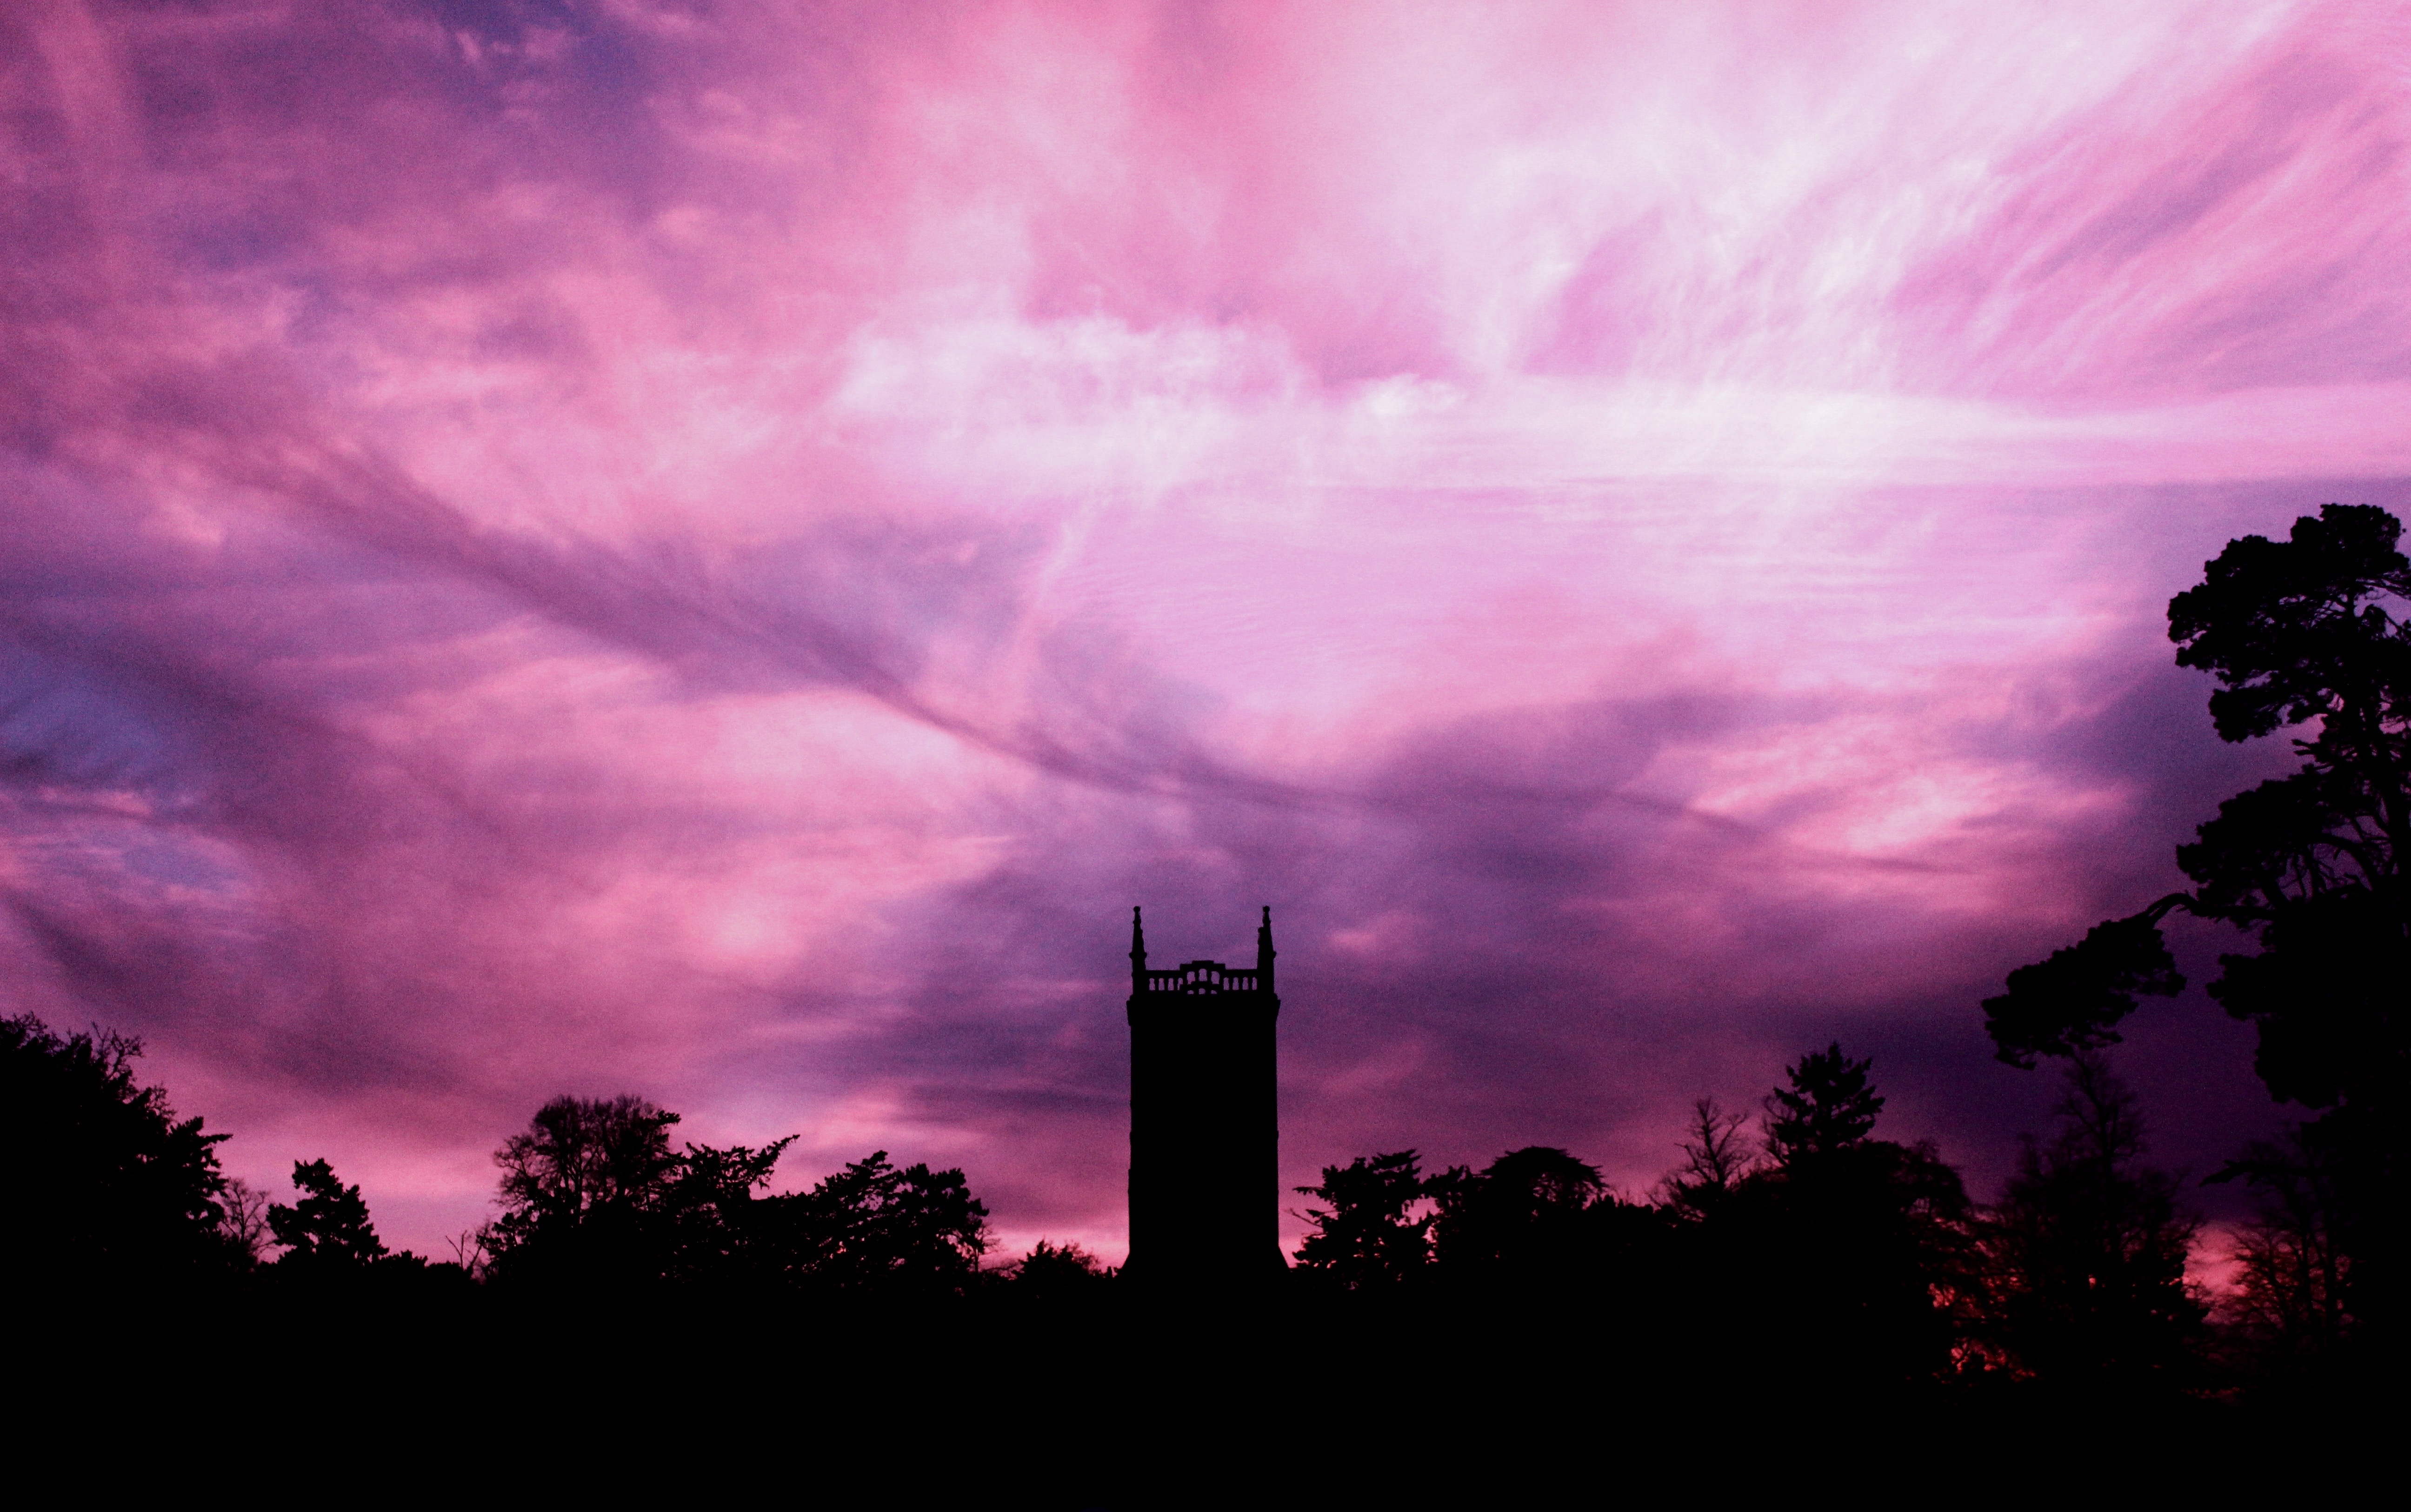
silhouette, cloud, sky, sunrise, sunset, morning, dawn, atmosphere, dusk, evening, tower, darkness, pink, afterglow, meteorological phenomenon, red sky at morning